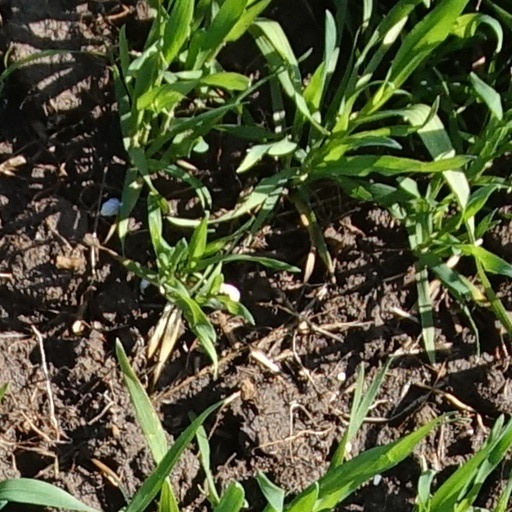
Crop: wheat